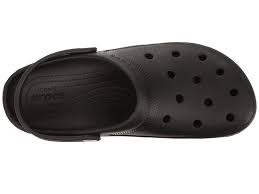
Label: Clog